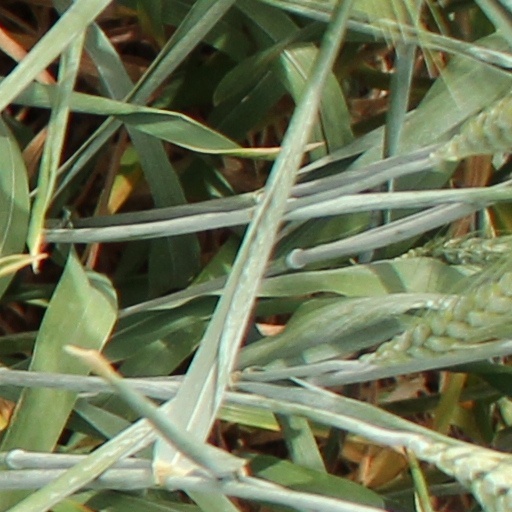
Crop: wheat